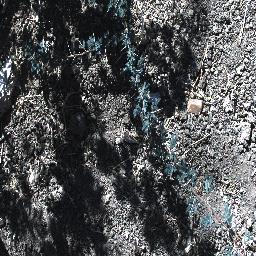
Label: prickly_acacia